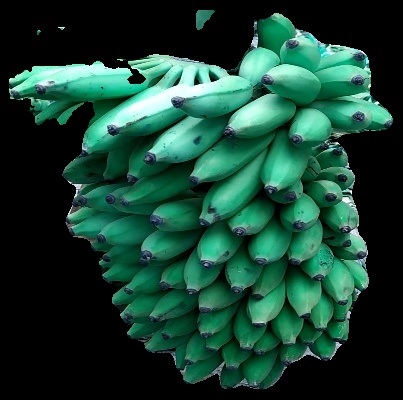
Variety: elakki-bale
Grade: grade1